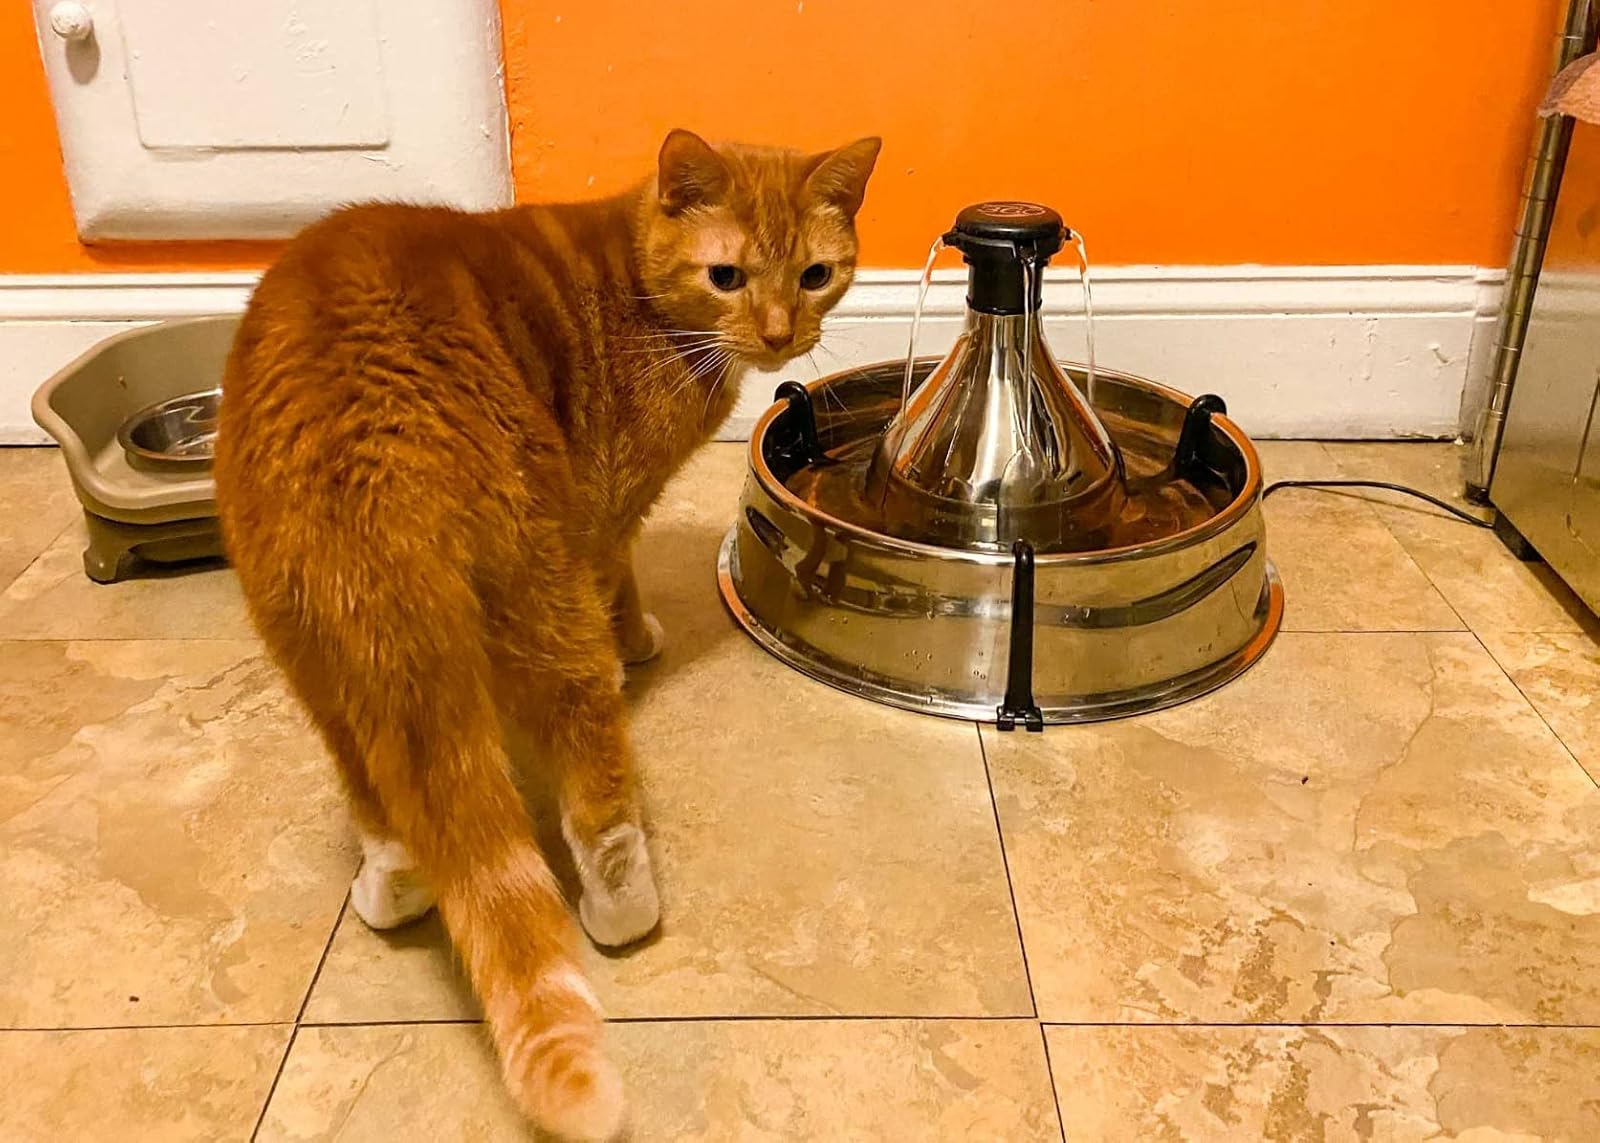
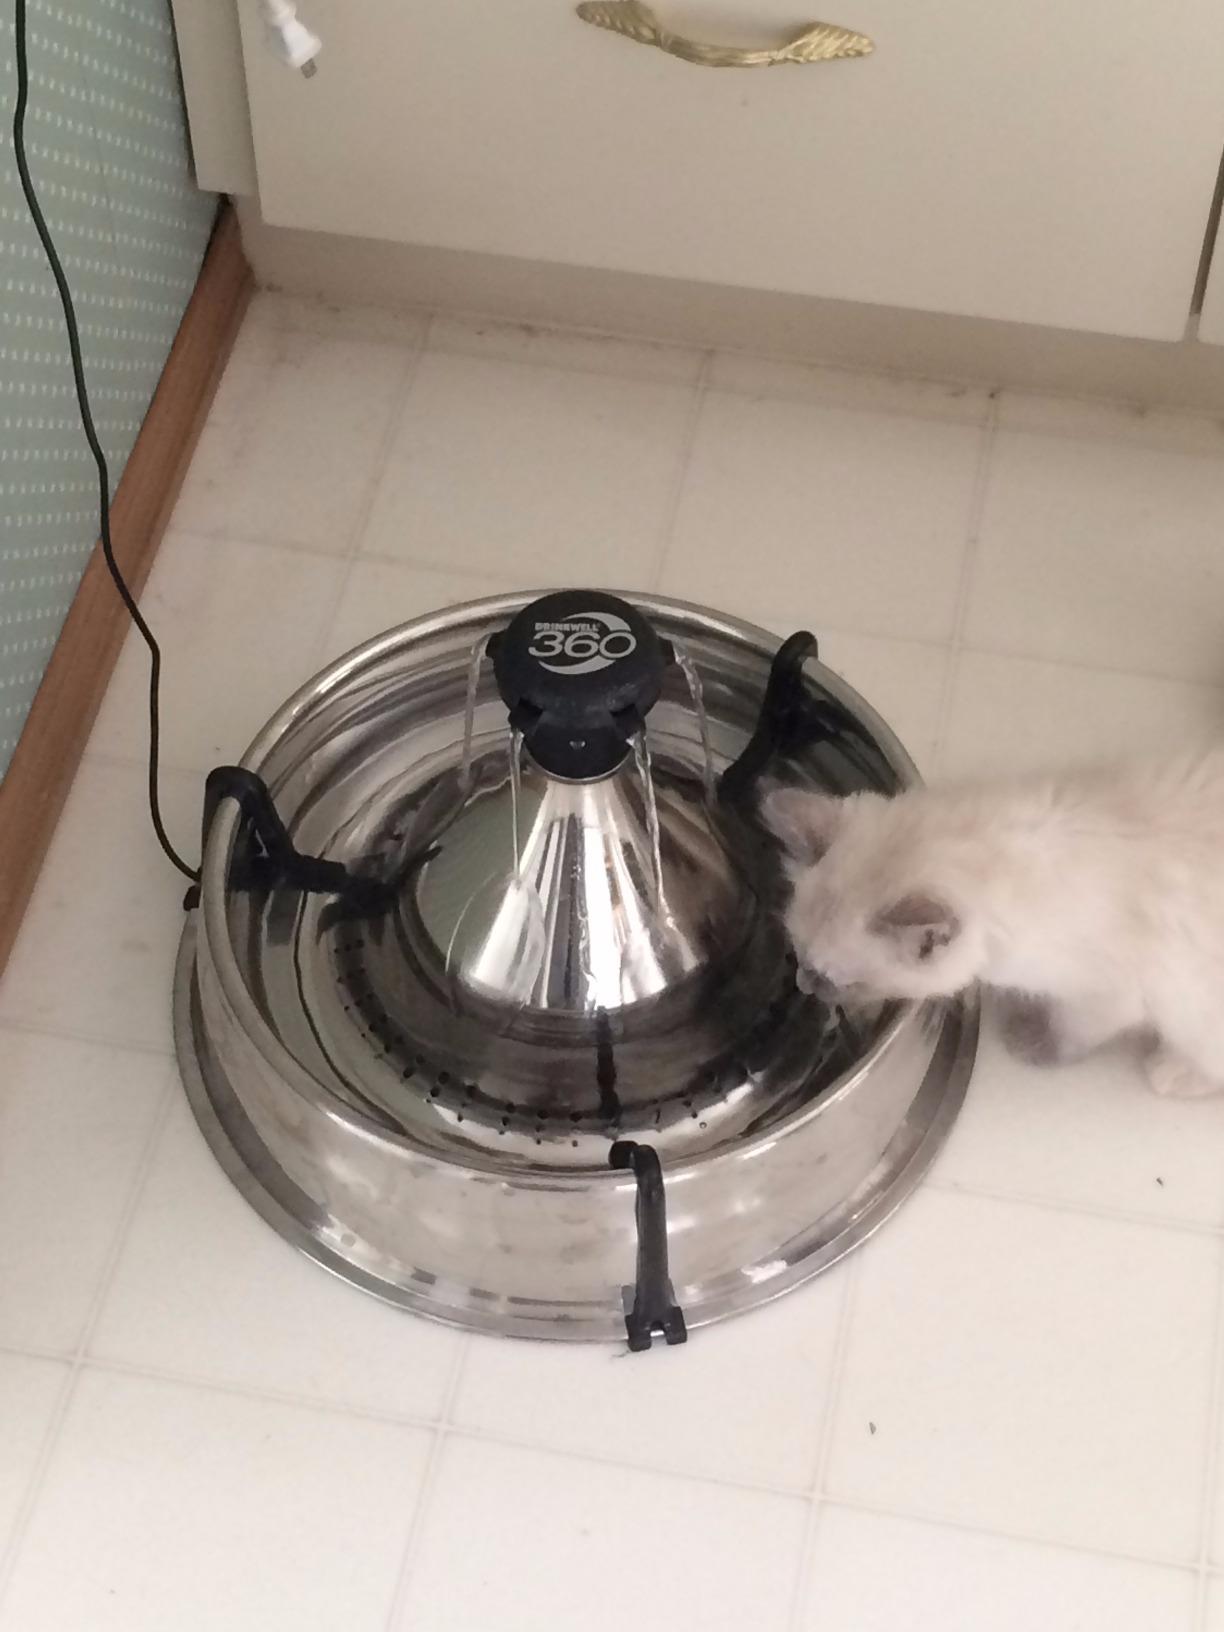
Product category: items_bowl
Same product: yes